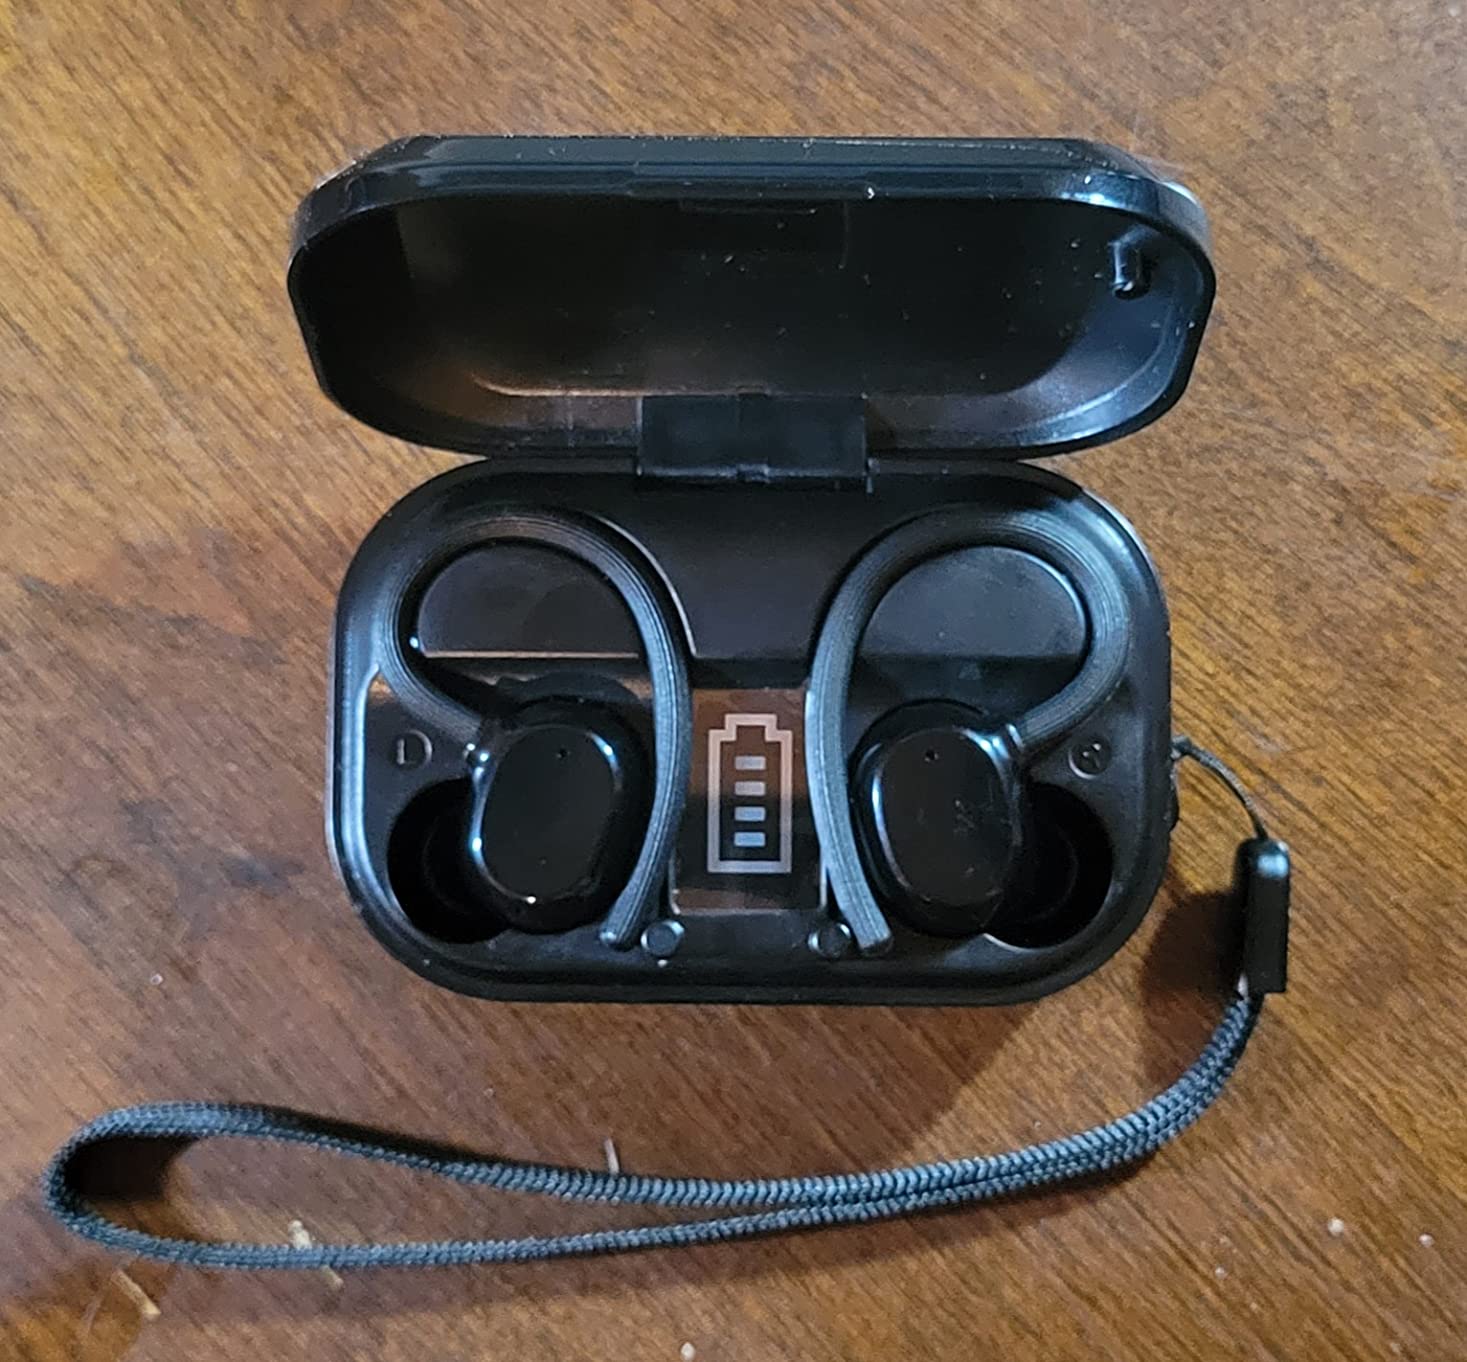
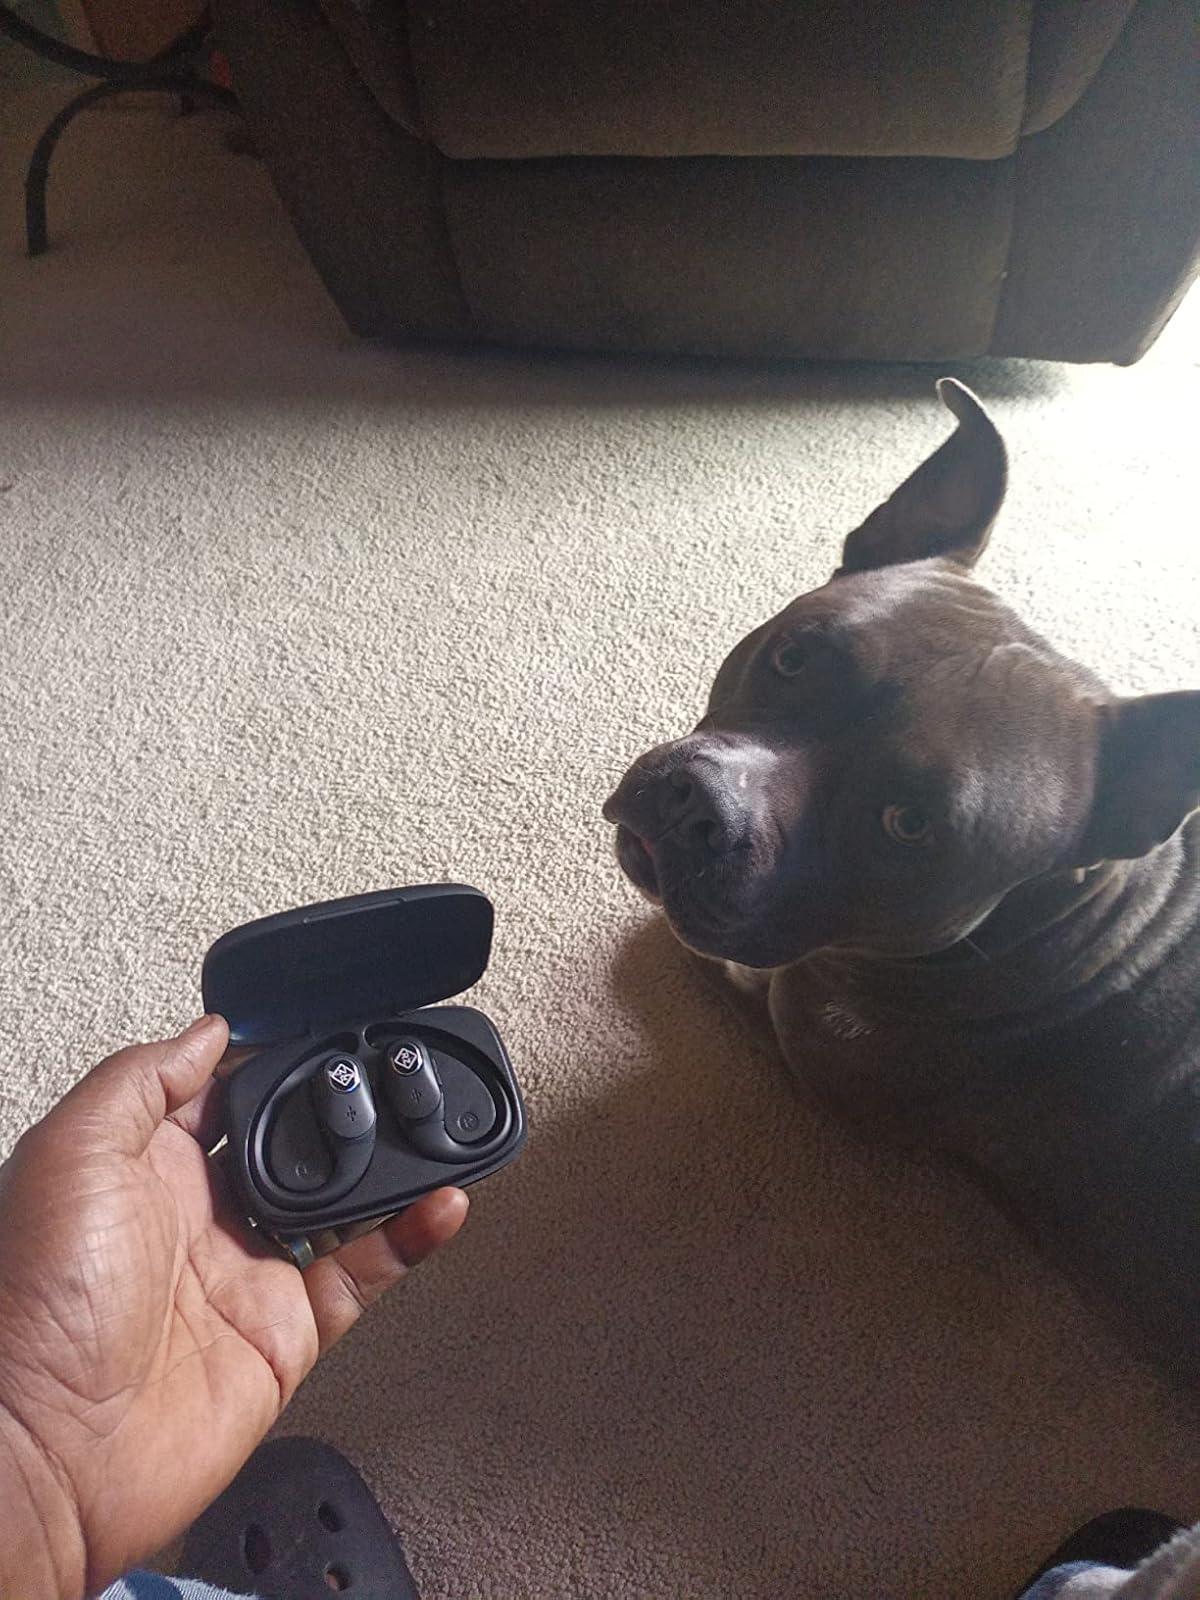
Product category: earbuds
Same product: no